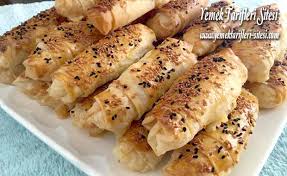
Yemek: borek